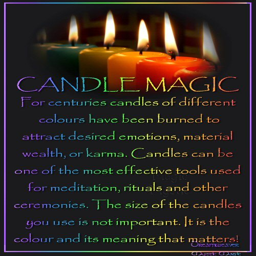
for centuries candles of different colours have been burned to attract desired emotions , material wealth , or karma .